Theodore Roosevelt Council

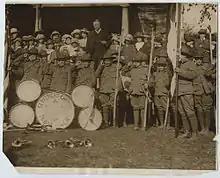
Colonel Theodore Roosevelt Has His Own Preparedness Parade at Oyster Bay

The John M. Schiff Scout Reservation is named after John M. Schiff, the son of Mortimer L. Schiff; both of whom were World Scout Committee members and notable early Boy Scouts of America leaders. The reservation is operated by the Theodore Roosevelt Council, BSA and is located near Wading River, New York. The reservation comprises of camp located in the Long Island Pine Barrens and surrounds the "Deep Pond". Deep Pond is a kettle-hole lake formed during the last glacial age. It is deep.